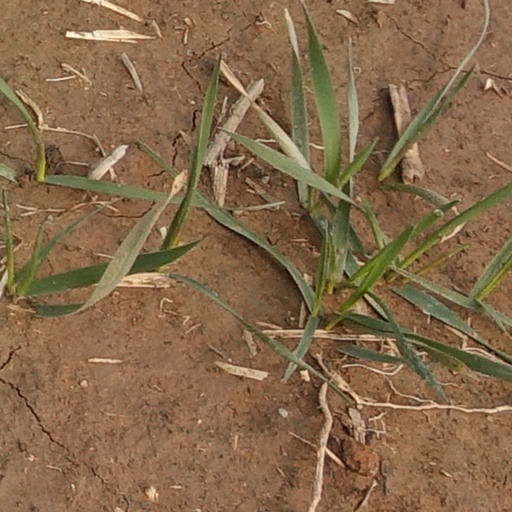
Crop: wheat